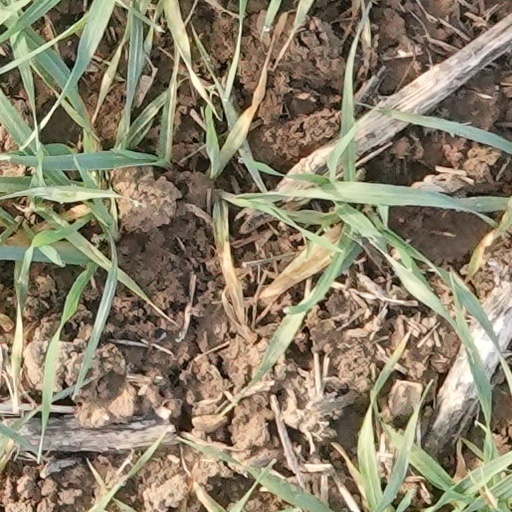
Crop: wheat